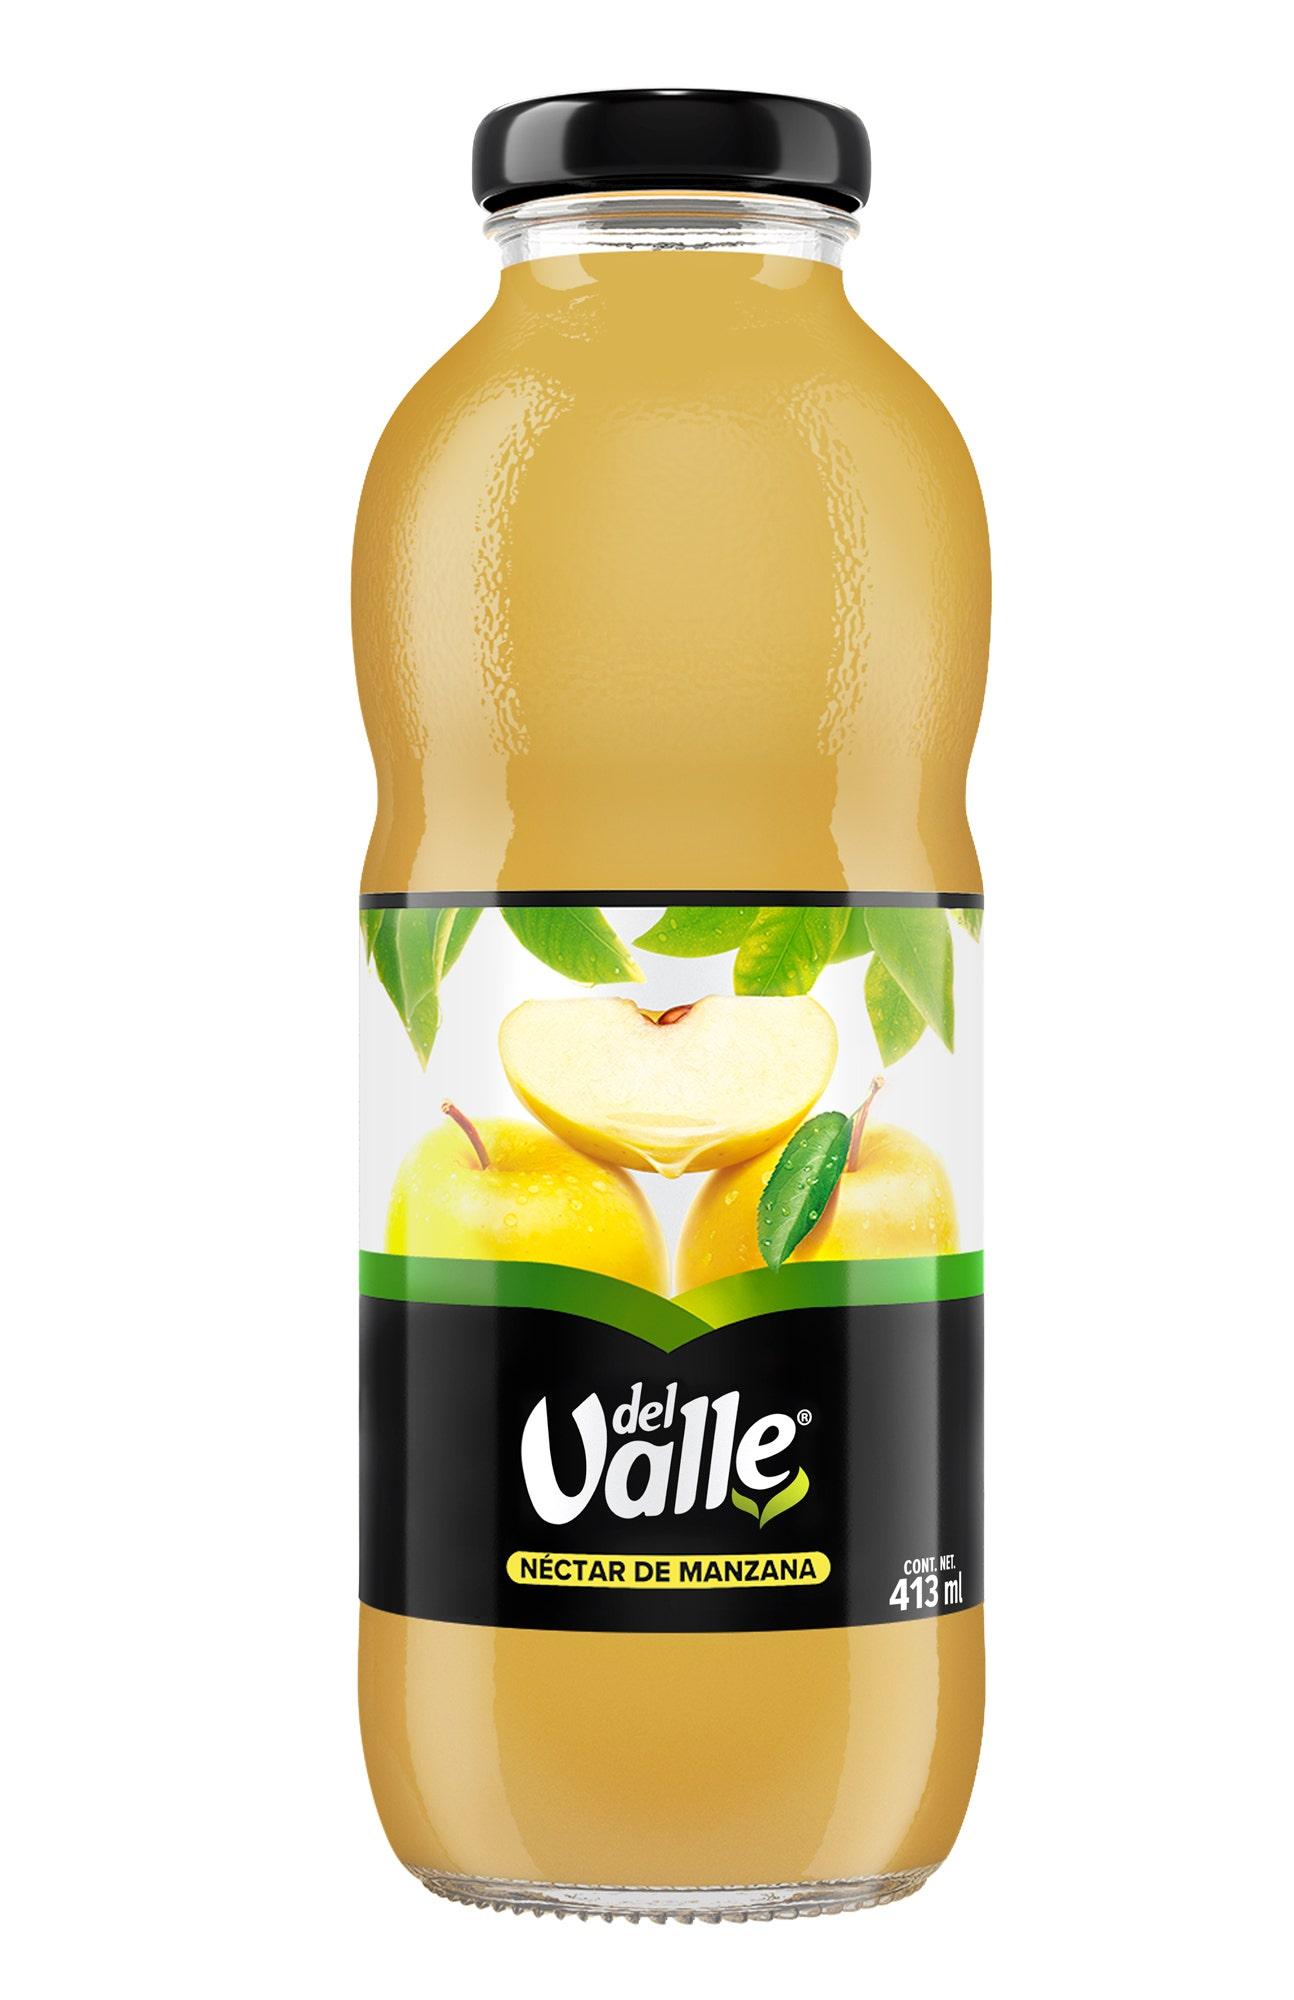
A Del Valle apple nectar in a 413-milliliters plastic bottle